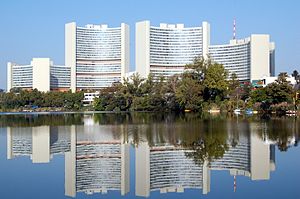
Vienna International Centre
Internationalt centrum Wien
Vienna International Centre, også kendt som UNO-City, blev bygget i Wiens 22. bydel Donaustadt mellem 1973 og 1979 efter planer af arkitekten Johann Staber.